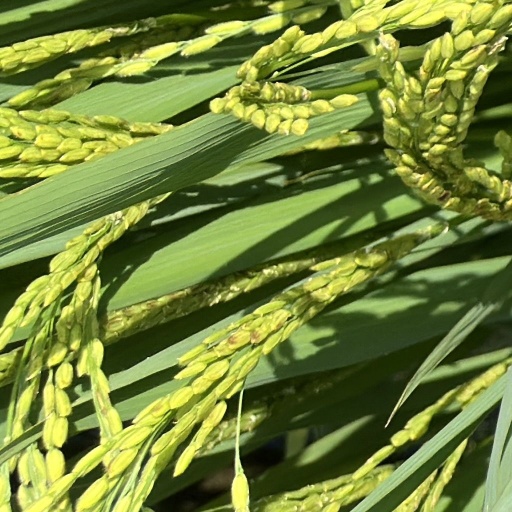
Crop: rice